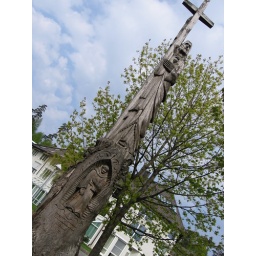
cross from tree in situ